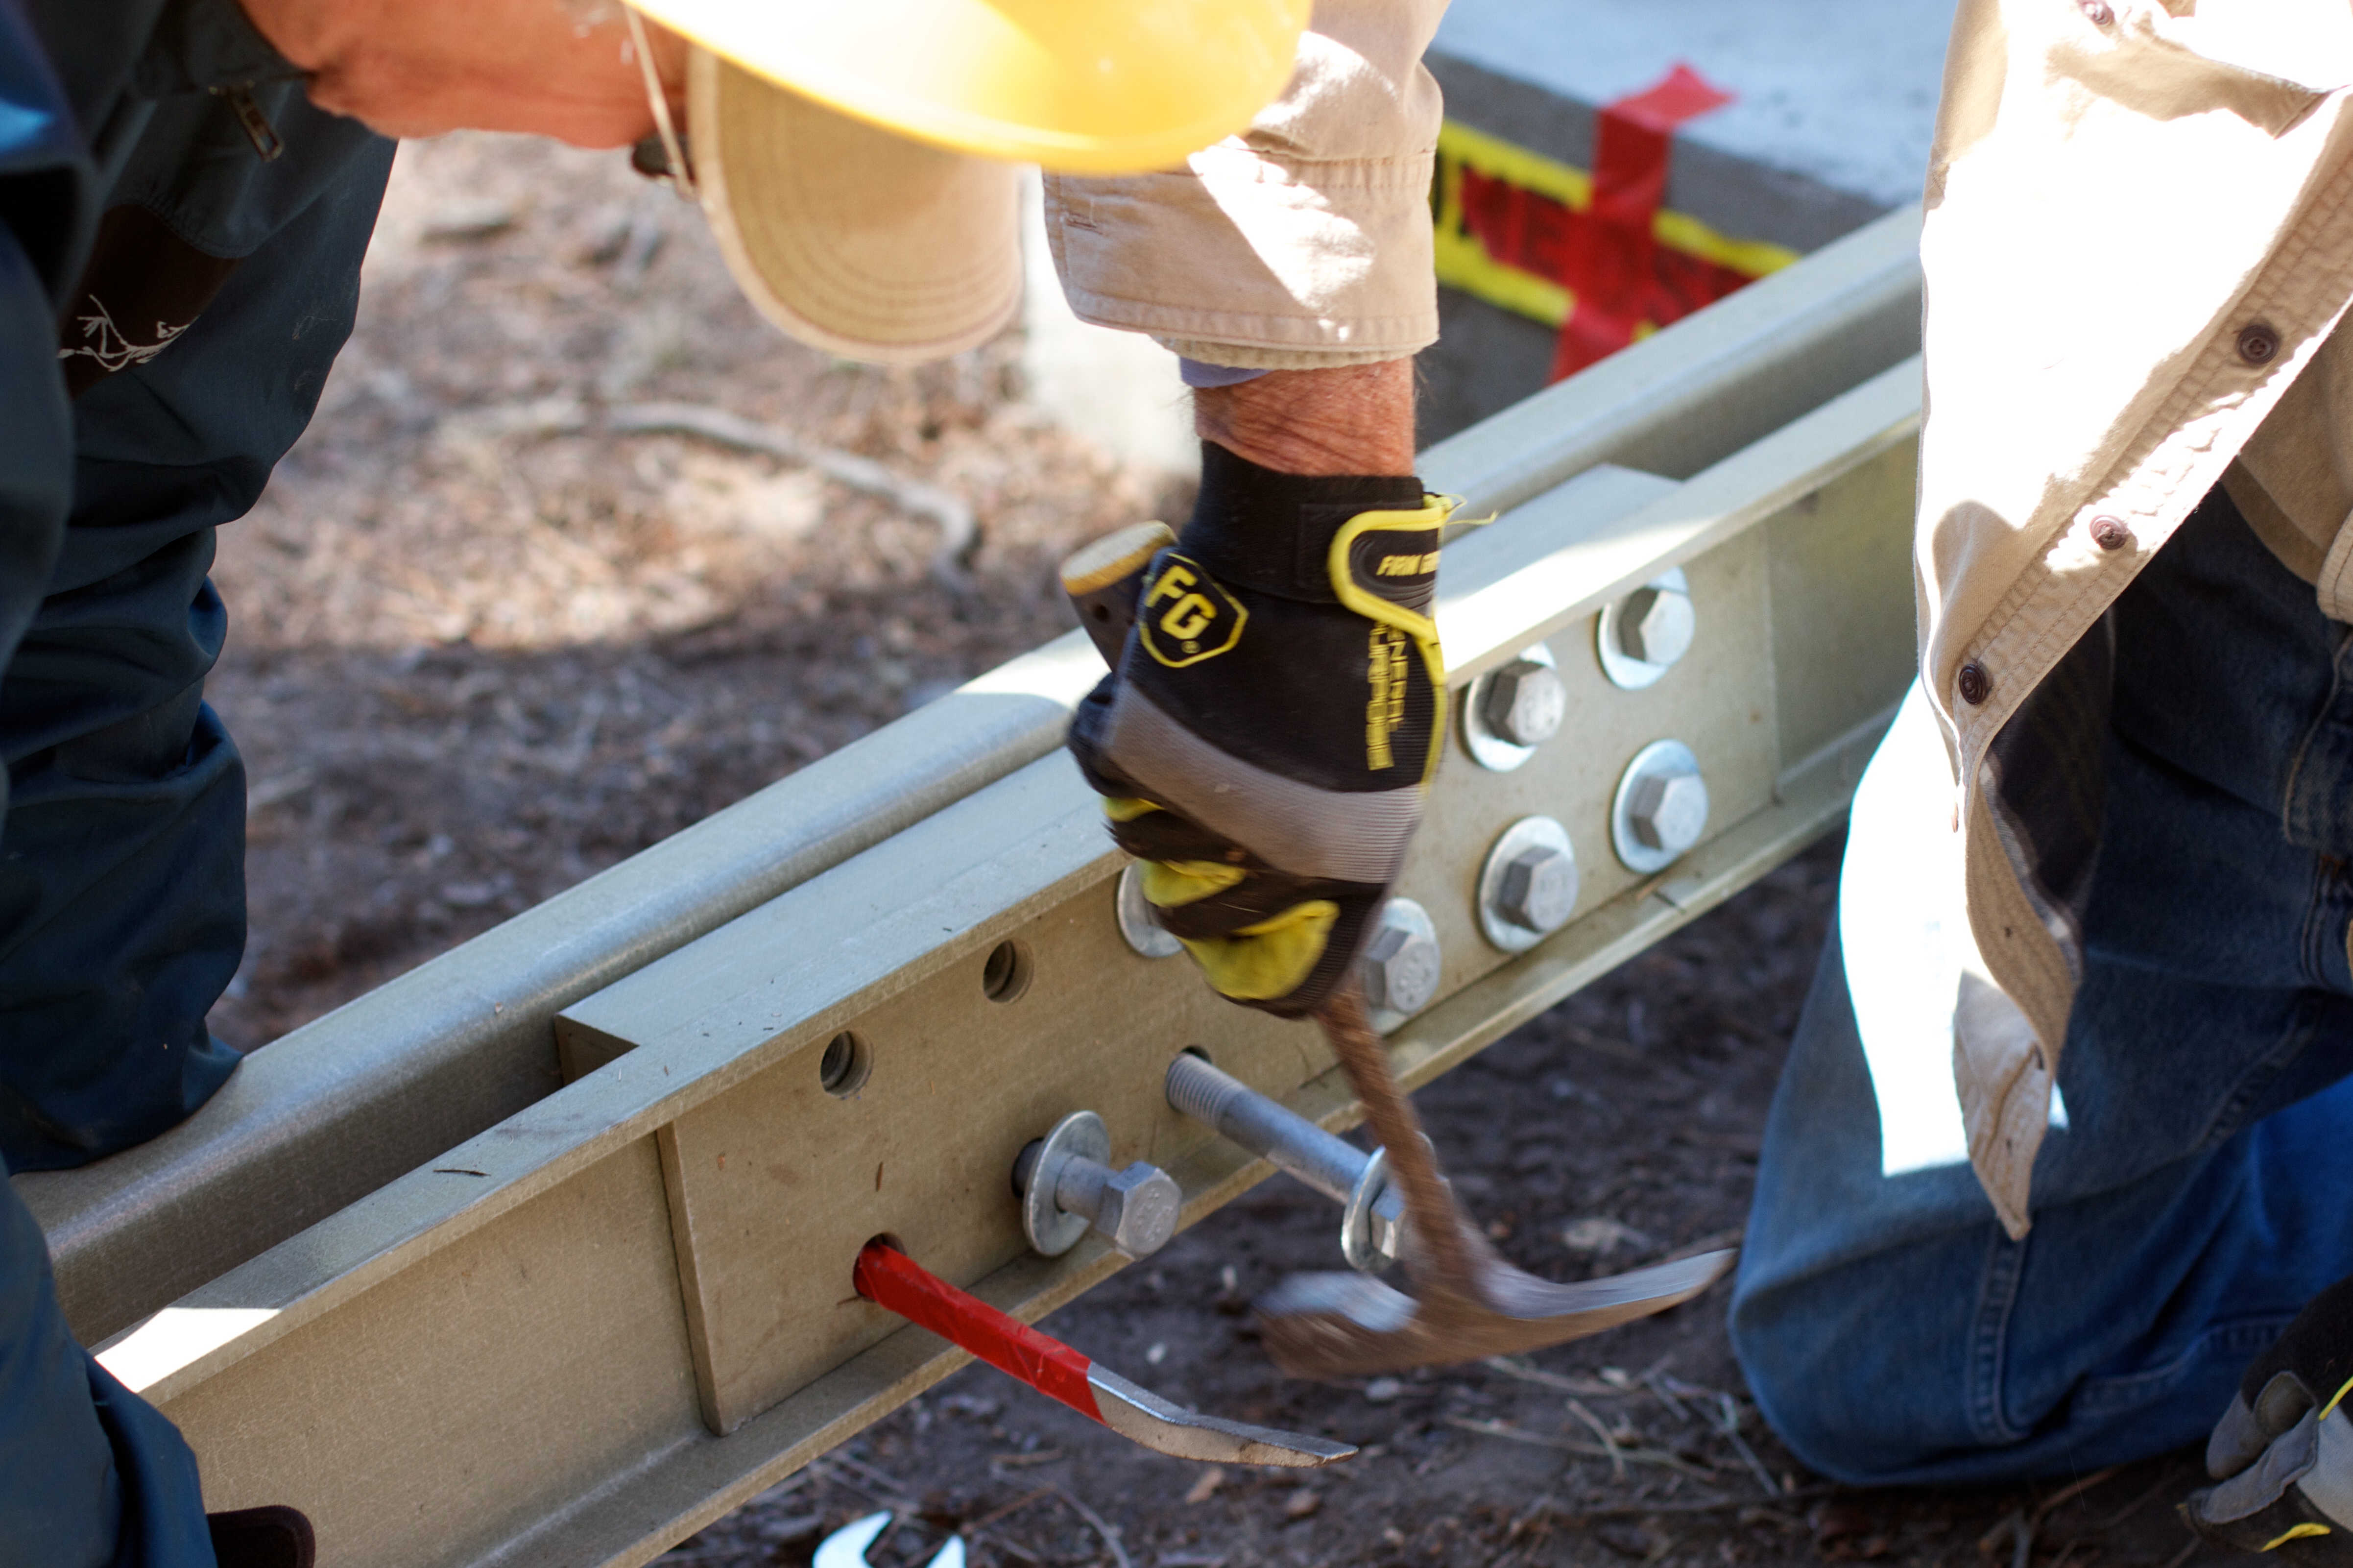
asphalt, vehicle, pstrails, laborer, construction worker